Henry Inman (U.S. Army officer and author)

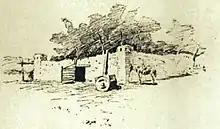
Colonel Henry Inman, "Mexican Ranch", published in "The Old Santa Fe Trail", 1897

In 1878, he began working as a journalist for the "Larned Enterprise", also called the "Larned Chronoscope", and was the editor of six newspapers.